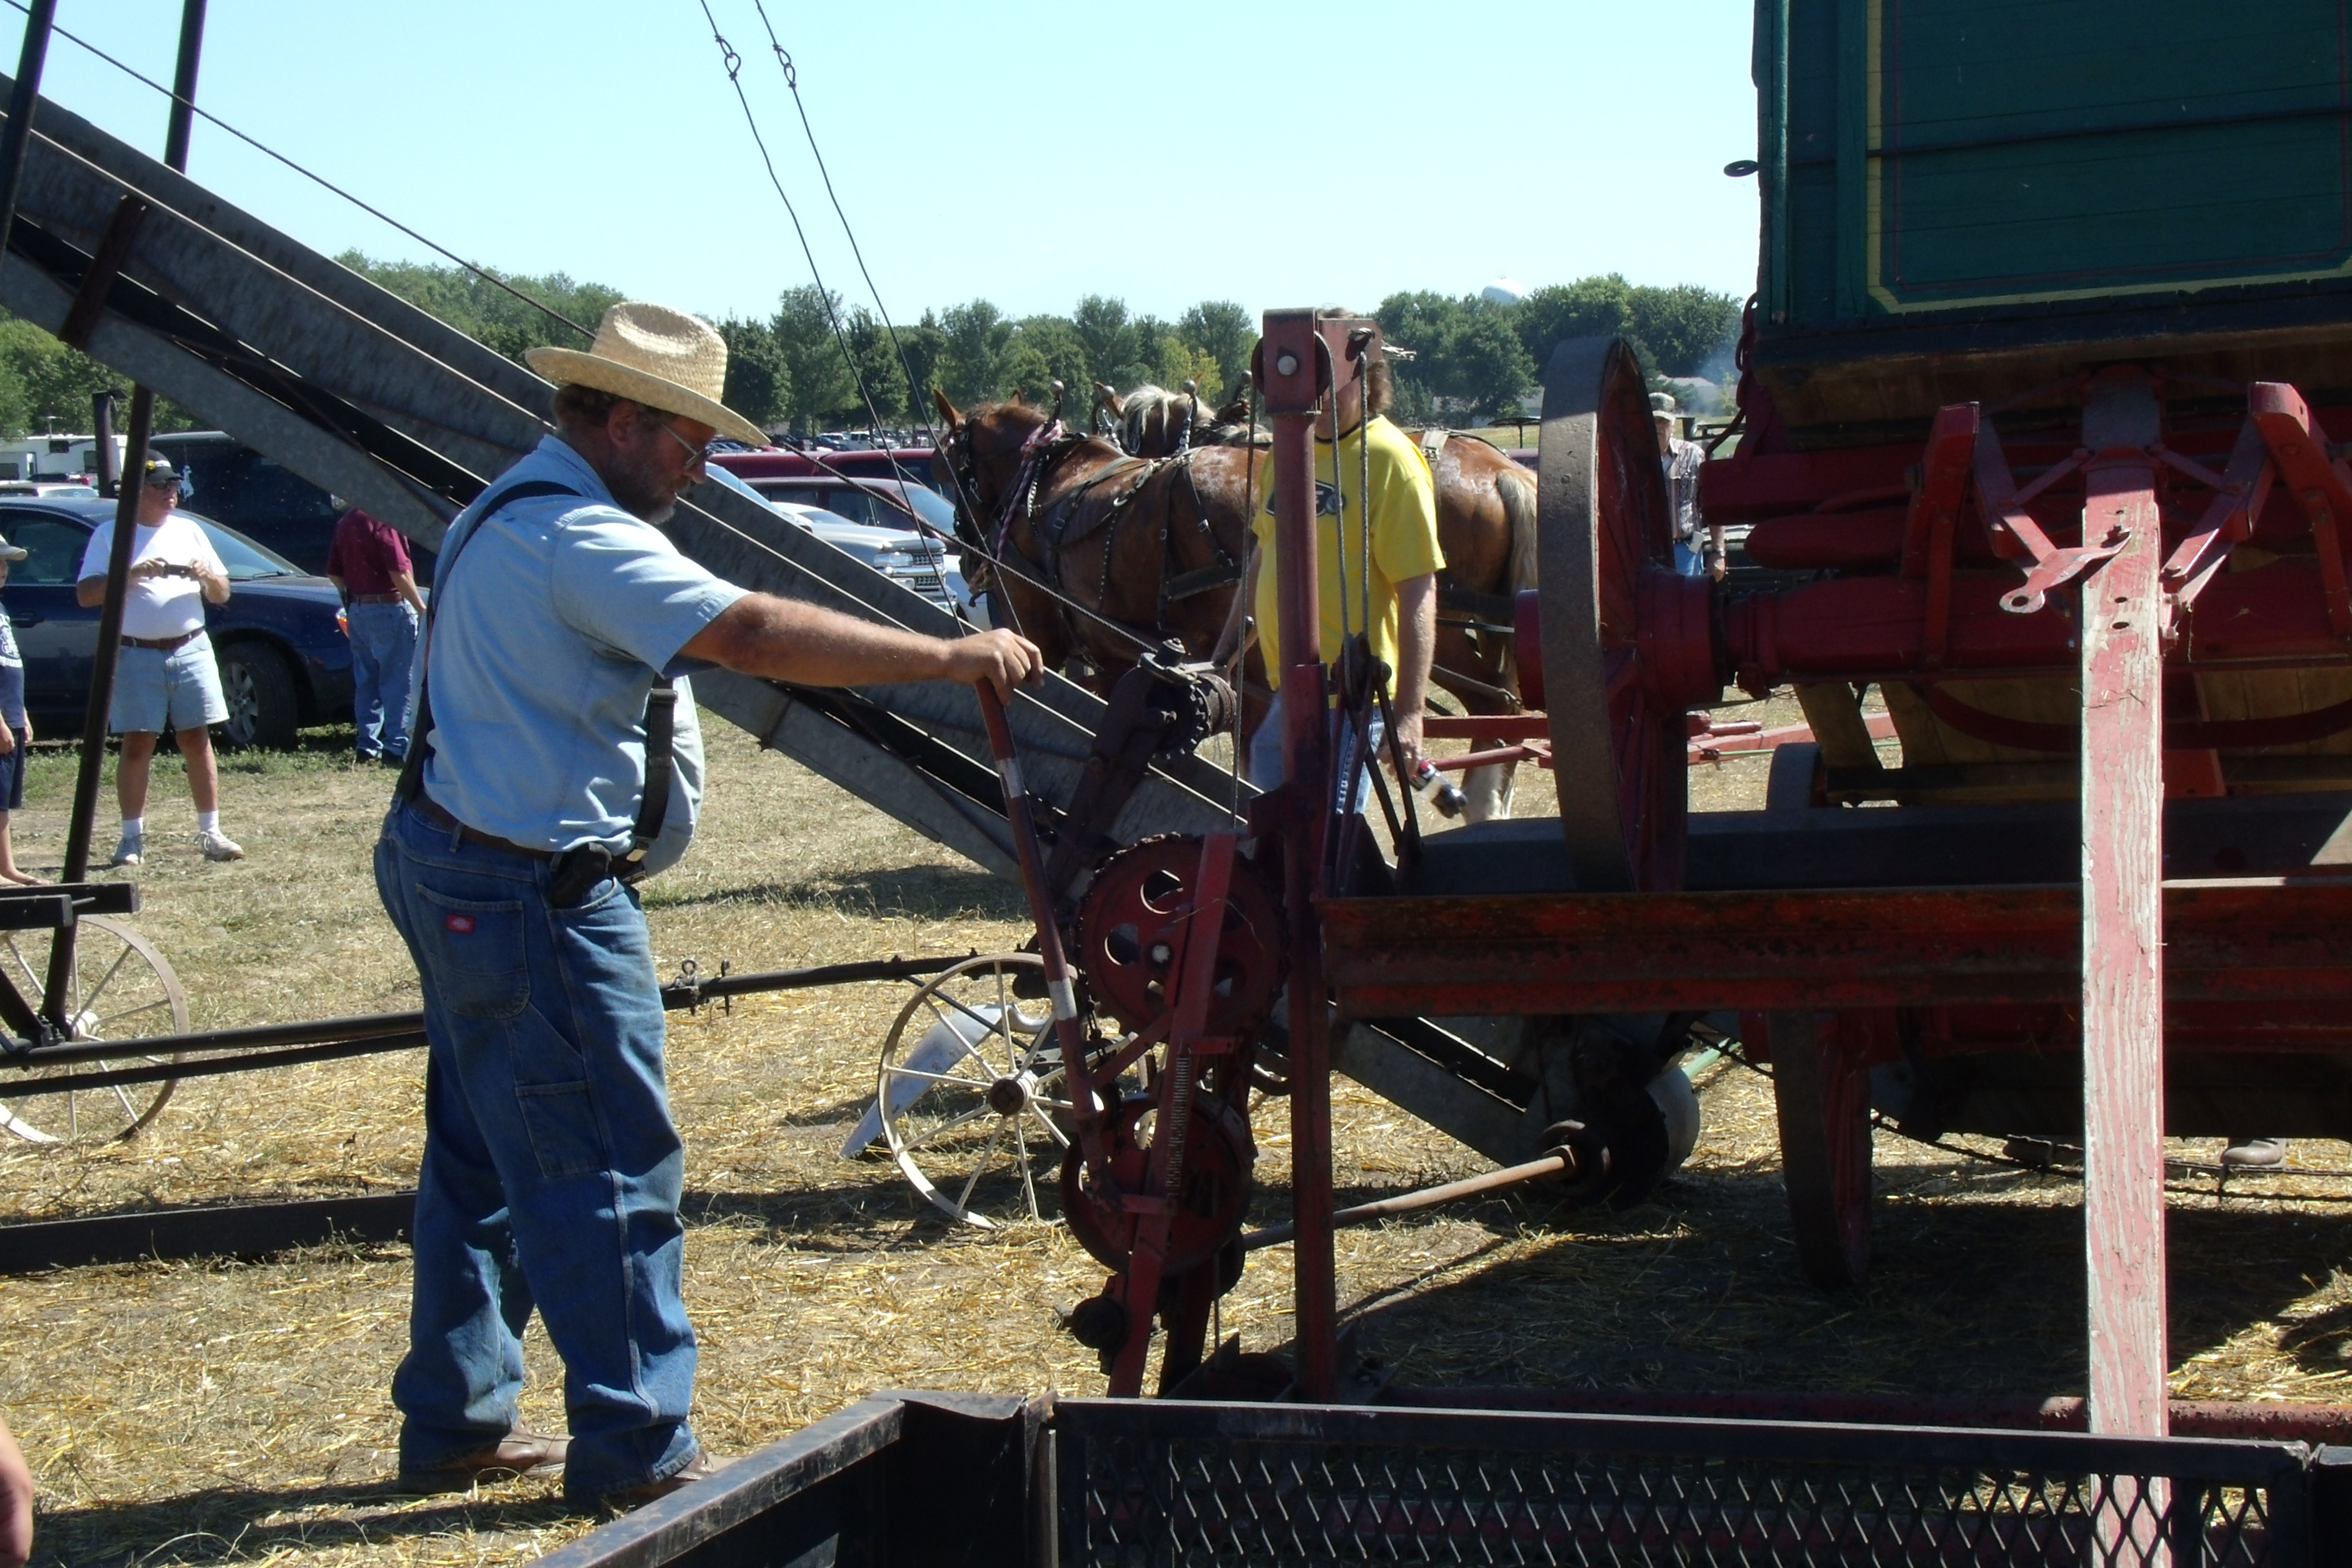
butterfield, threshing, antique, power, agriculture, farm, vehicle, wood